Risto Hyvärinen

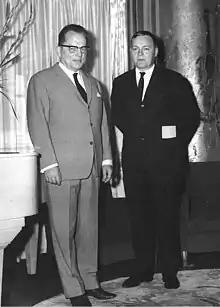
Risto Hyvärinen (right) with Minister of Foreign Affairs Ahti Karjalainen in 1967

Risto Ilmari Antero Hyvärinen (23 April 1926 – 8 March 2018) was a Finnish diplomat, a Doctor of Political Science and a Lieutenant Colonel (1966). He was awarded the post of Special Envoy and Plenipotentiary Minister in 1970. He was Assistant-Secretary-General of the United Nations, Ambassador, Foreign Affairs Counselor.